Stockholm (2013 film)

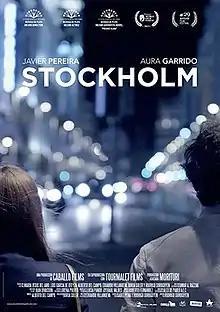
Theatrical release poster

Stockholm is a 2013 Spanish romantic drama film co-written and directed by Rodrigo Sorogoyen. It stars Javier Pereira and Aura Garrido.